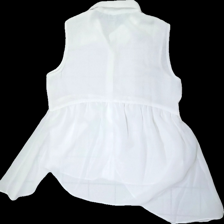
View: back
Type: Blouse
Category: Ladies
Brand: Miss Milla
Colors: White
Material: 100% polyester
Pattern: Transparent
Cut: Regular
Size: 40
Season: Summer
Damage location: bottom right
Damage 2 location: bottom right
Price range: 50-100
Recommended usage: Reuse
Description: vit kortärmad blus med volang nedtill, transparent